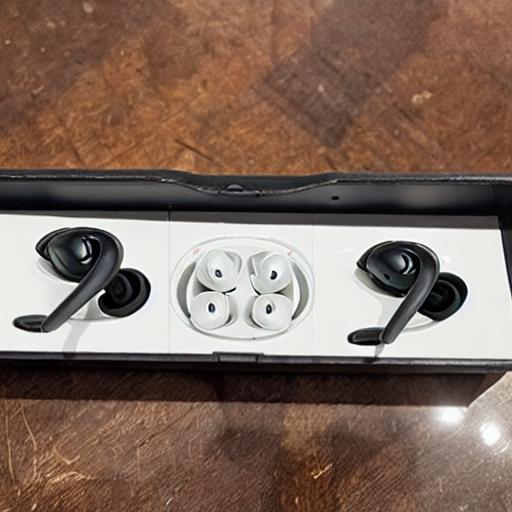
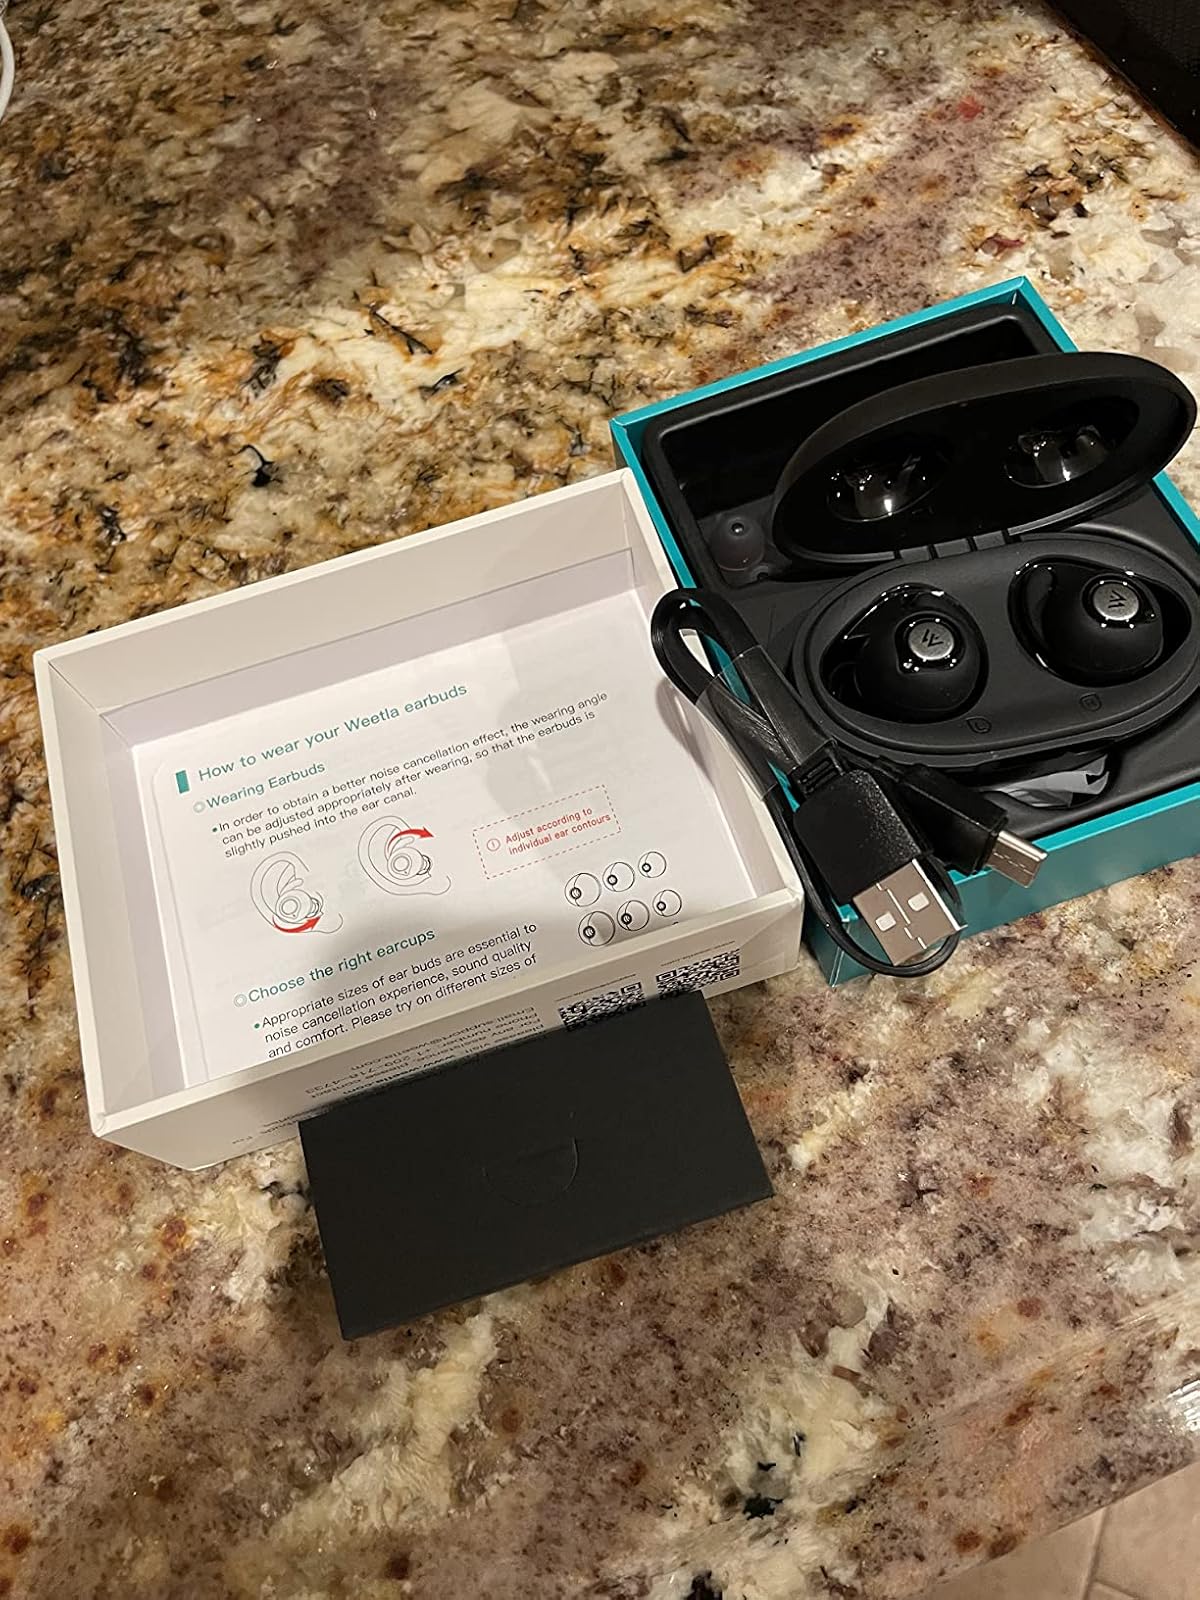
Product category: earbuds
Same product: no